The Winnower (Millet)

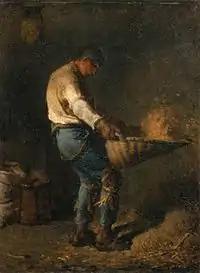
"The Winnower" (1848), second version

The first version of "The Winnower" was presented in the Grand Salon during the Salon of 1848, at the same time as "The Captivity of the Jews of Babylon". If this work, as an history painting, was intended to attract buyers, the first marked Millet's entry into a new genre: the painting of peasant daily life. Indeed, with this representation of a winnower, Millet turns away from his literary and artistic references to offer works directly inspired by the peasant life, a vein that he will pursue from 1849 by settling in Barbizon. Furthermore Millet also produced at least two other versions of the work. The first, much smaller, is on display at the Louvre Museum, and the second is at the Musée d'Orsay.